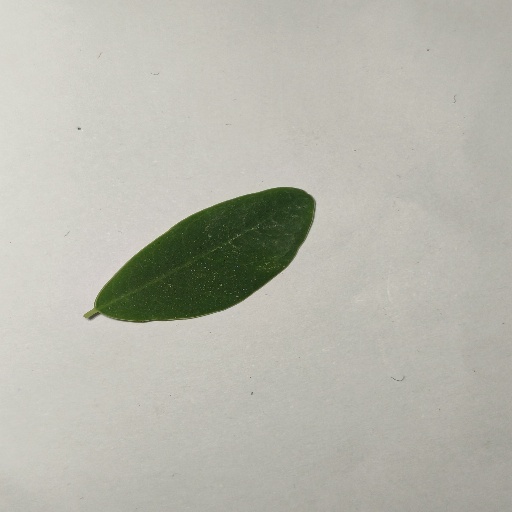
Species: Sojina
Leaf condition: Healthy Leaf